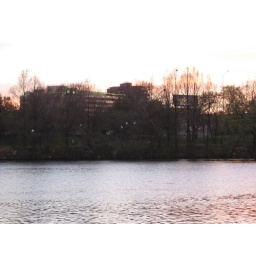
some birds in the trees over yonder